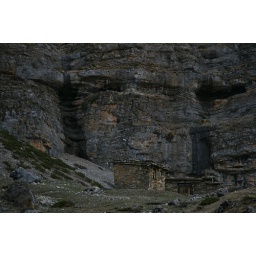
Stone building against a rock wall; Above Thorang Phedi, on the Annapurna Circuit, Nepal